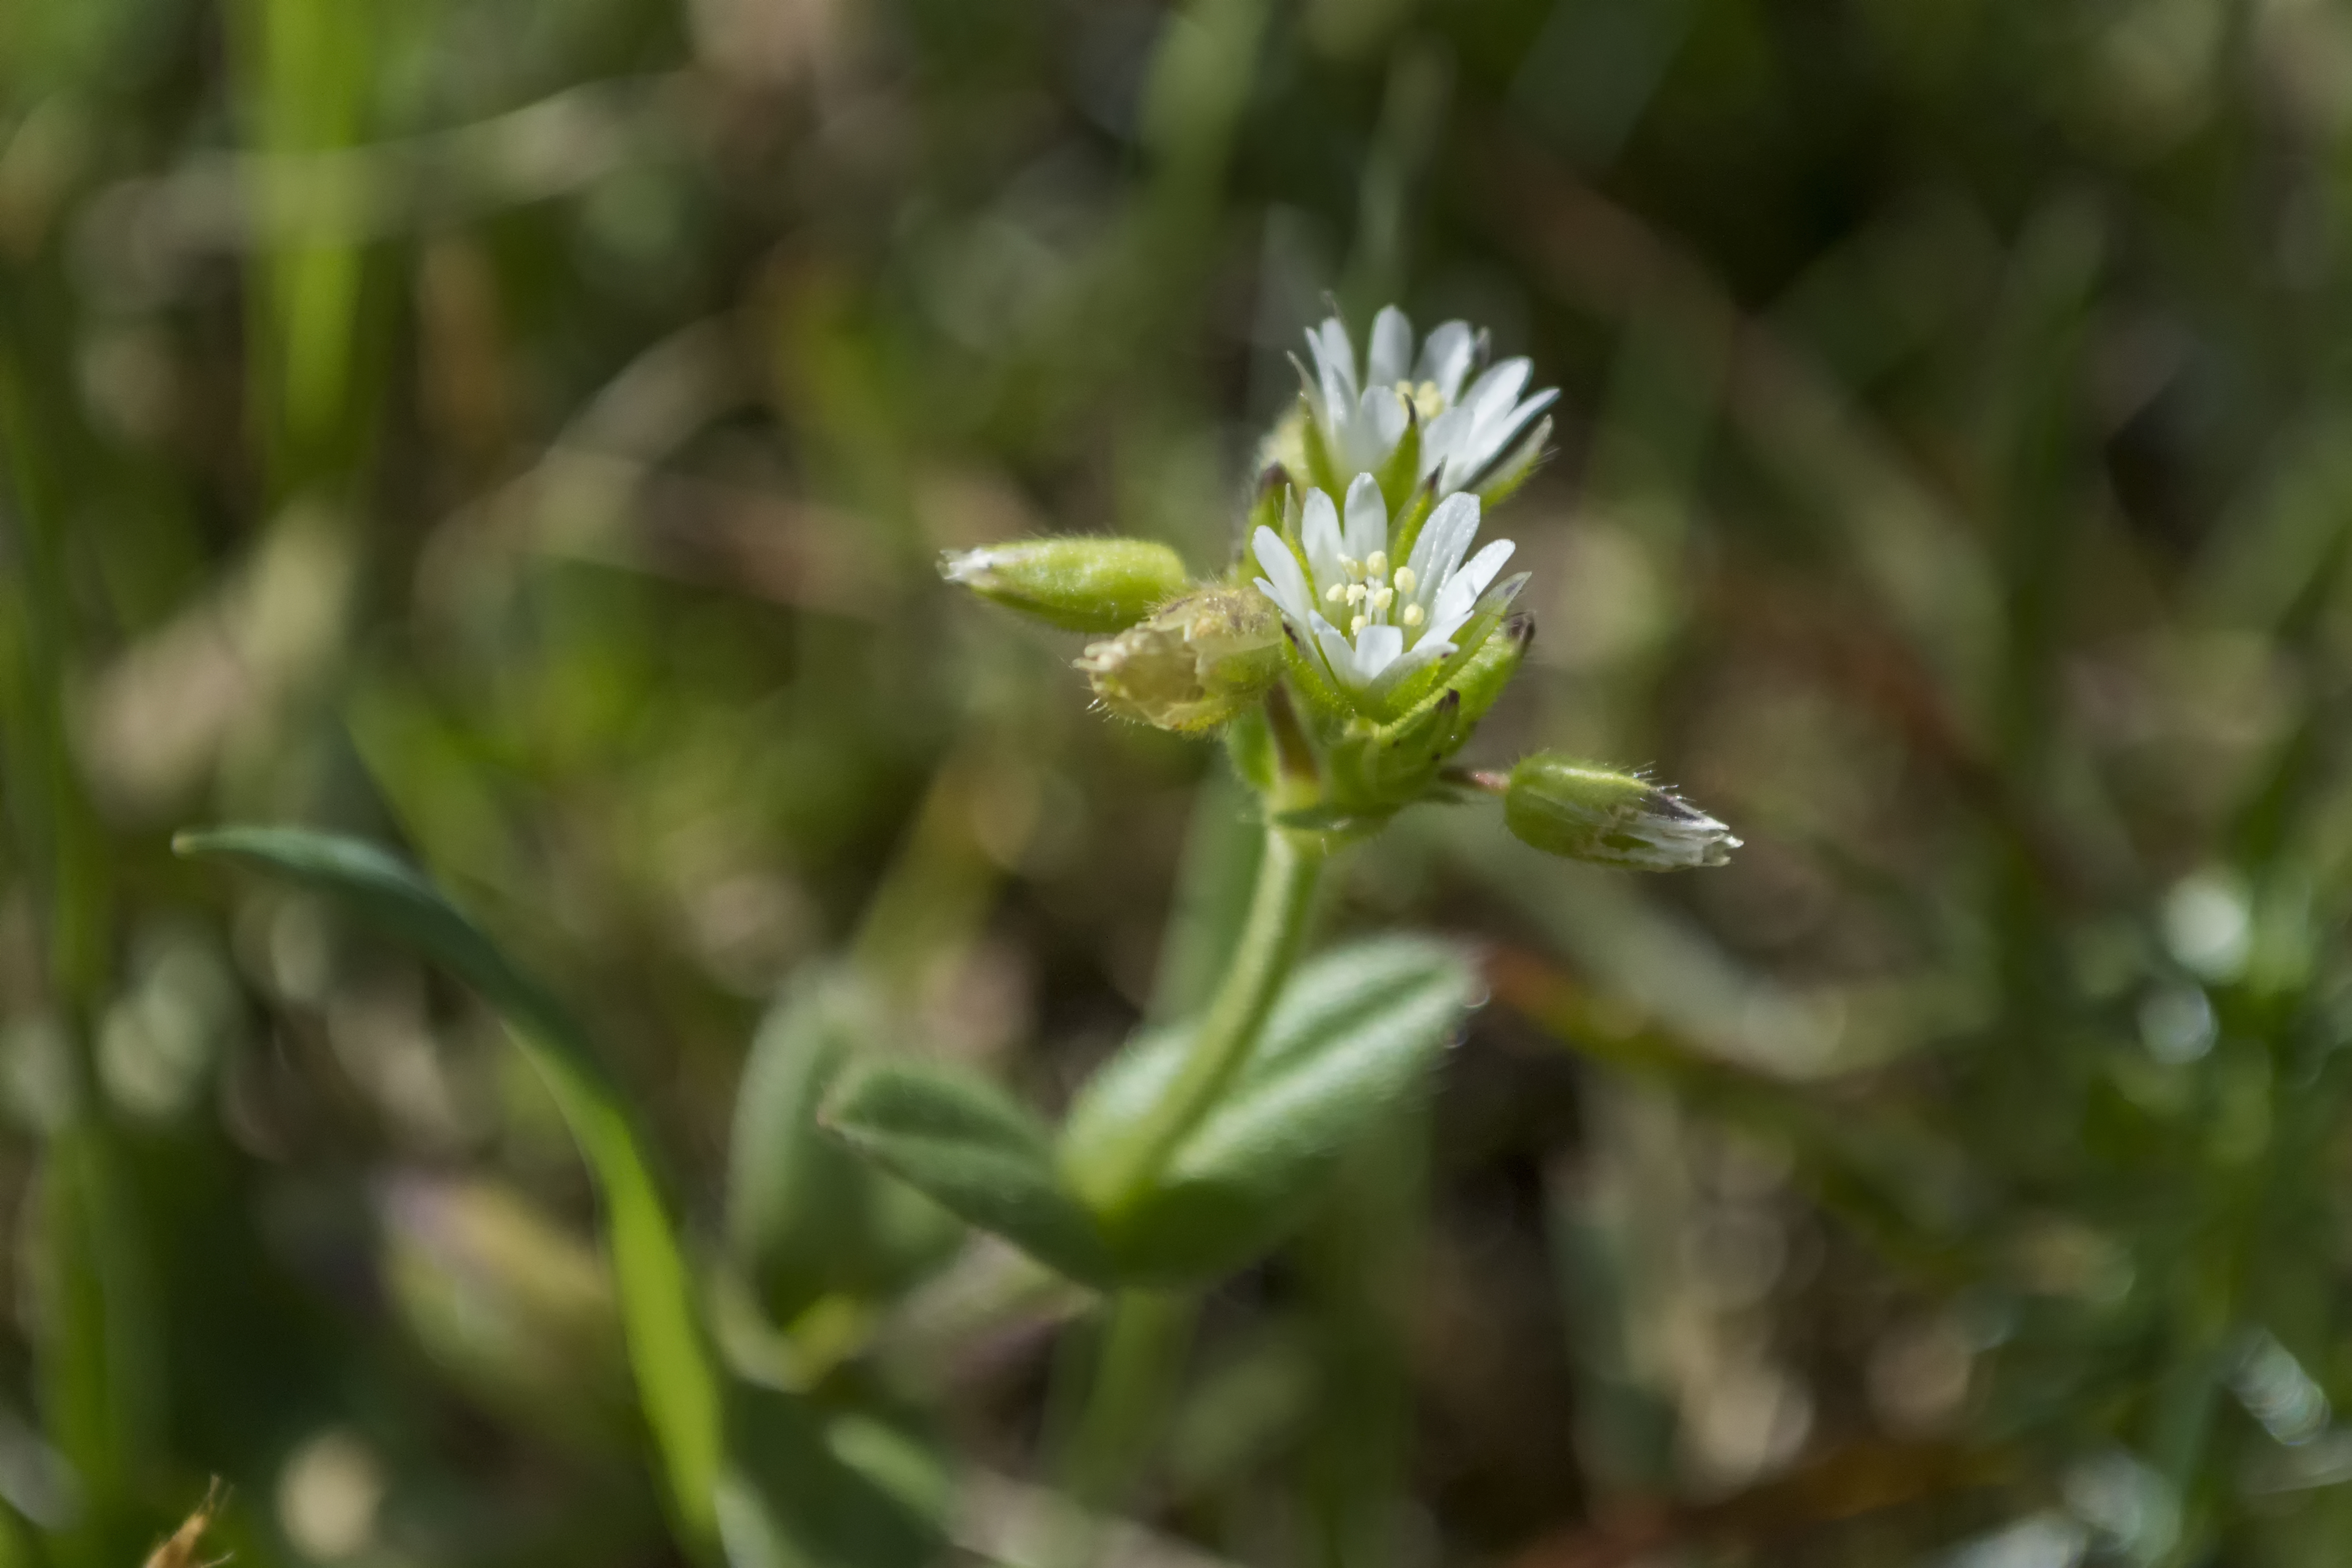
landscape, grass, outdoor, plant, field, flower, photo, green, herb, produce, crop, botany, nikon, flora, wildflower, holland, nederland, netherlands, dutch, shrub, outdoorphotography, picture, photograph, fotos, foto, depthoffield, dof, bloemen, paulvandevelde, pdvandevelde, padagudaloma, natuurfotografie, naturephotographer, dordrecht, nederlandinfotos, texel, pvdvfotografie, pdvandeveldedordrecht, nederlandsefotografie, dutchphotogaraphy, totallydutch, fotografienederland, hollandsefotografie, fotografieholland, duinen, eierlandseduinen, macro photography, flowering plant, land plant